Seyyed Mohammad Ziaabadi

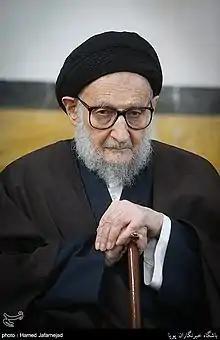
Ziaabadi in 2017

Ayatollah Seyyed Mohammad Ziaabadi (1928 – 8 February 2021) (Persian: سید محمد ضیاءآبادی) was an Iranian Mujtahid that was based in the Tehran Islamic Seminary. He specialised in Islamic ethics and interpretation of the Quran.